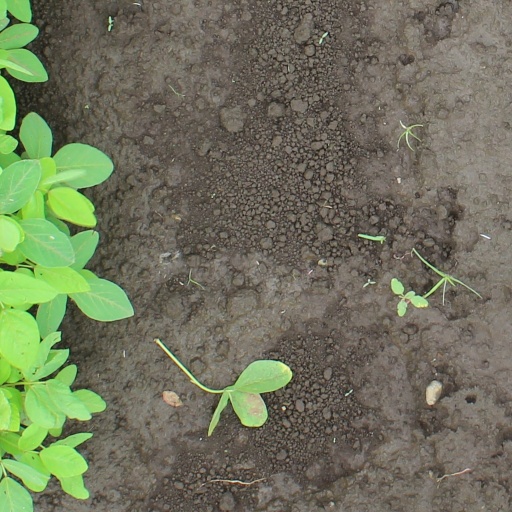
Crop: soybean